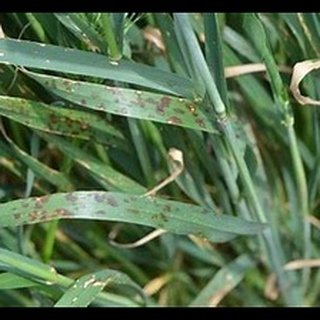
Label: wheat_tan_spot